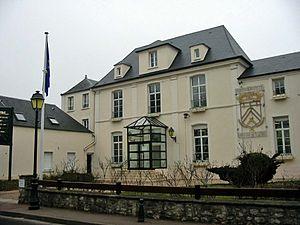
Mairie de Magnanville (Yvelines) Photo JH Mora, février 2006 Licensing Magnanville Catégorie:Image de Magnanville